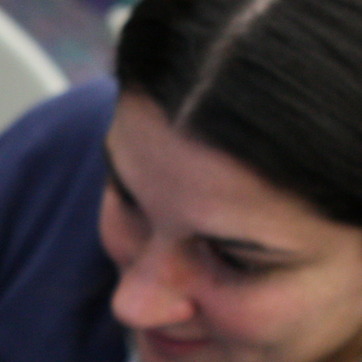
Material: skin